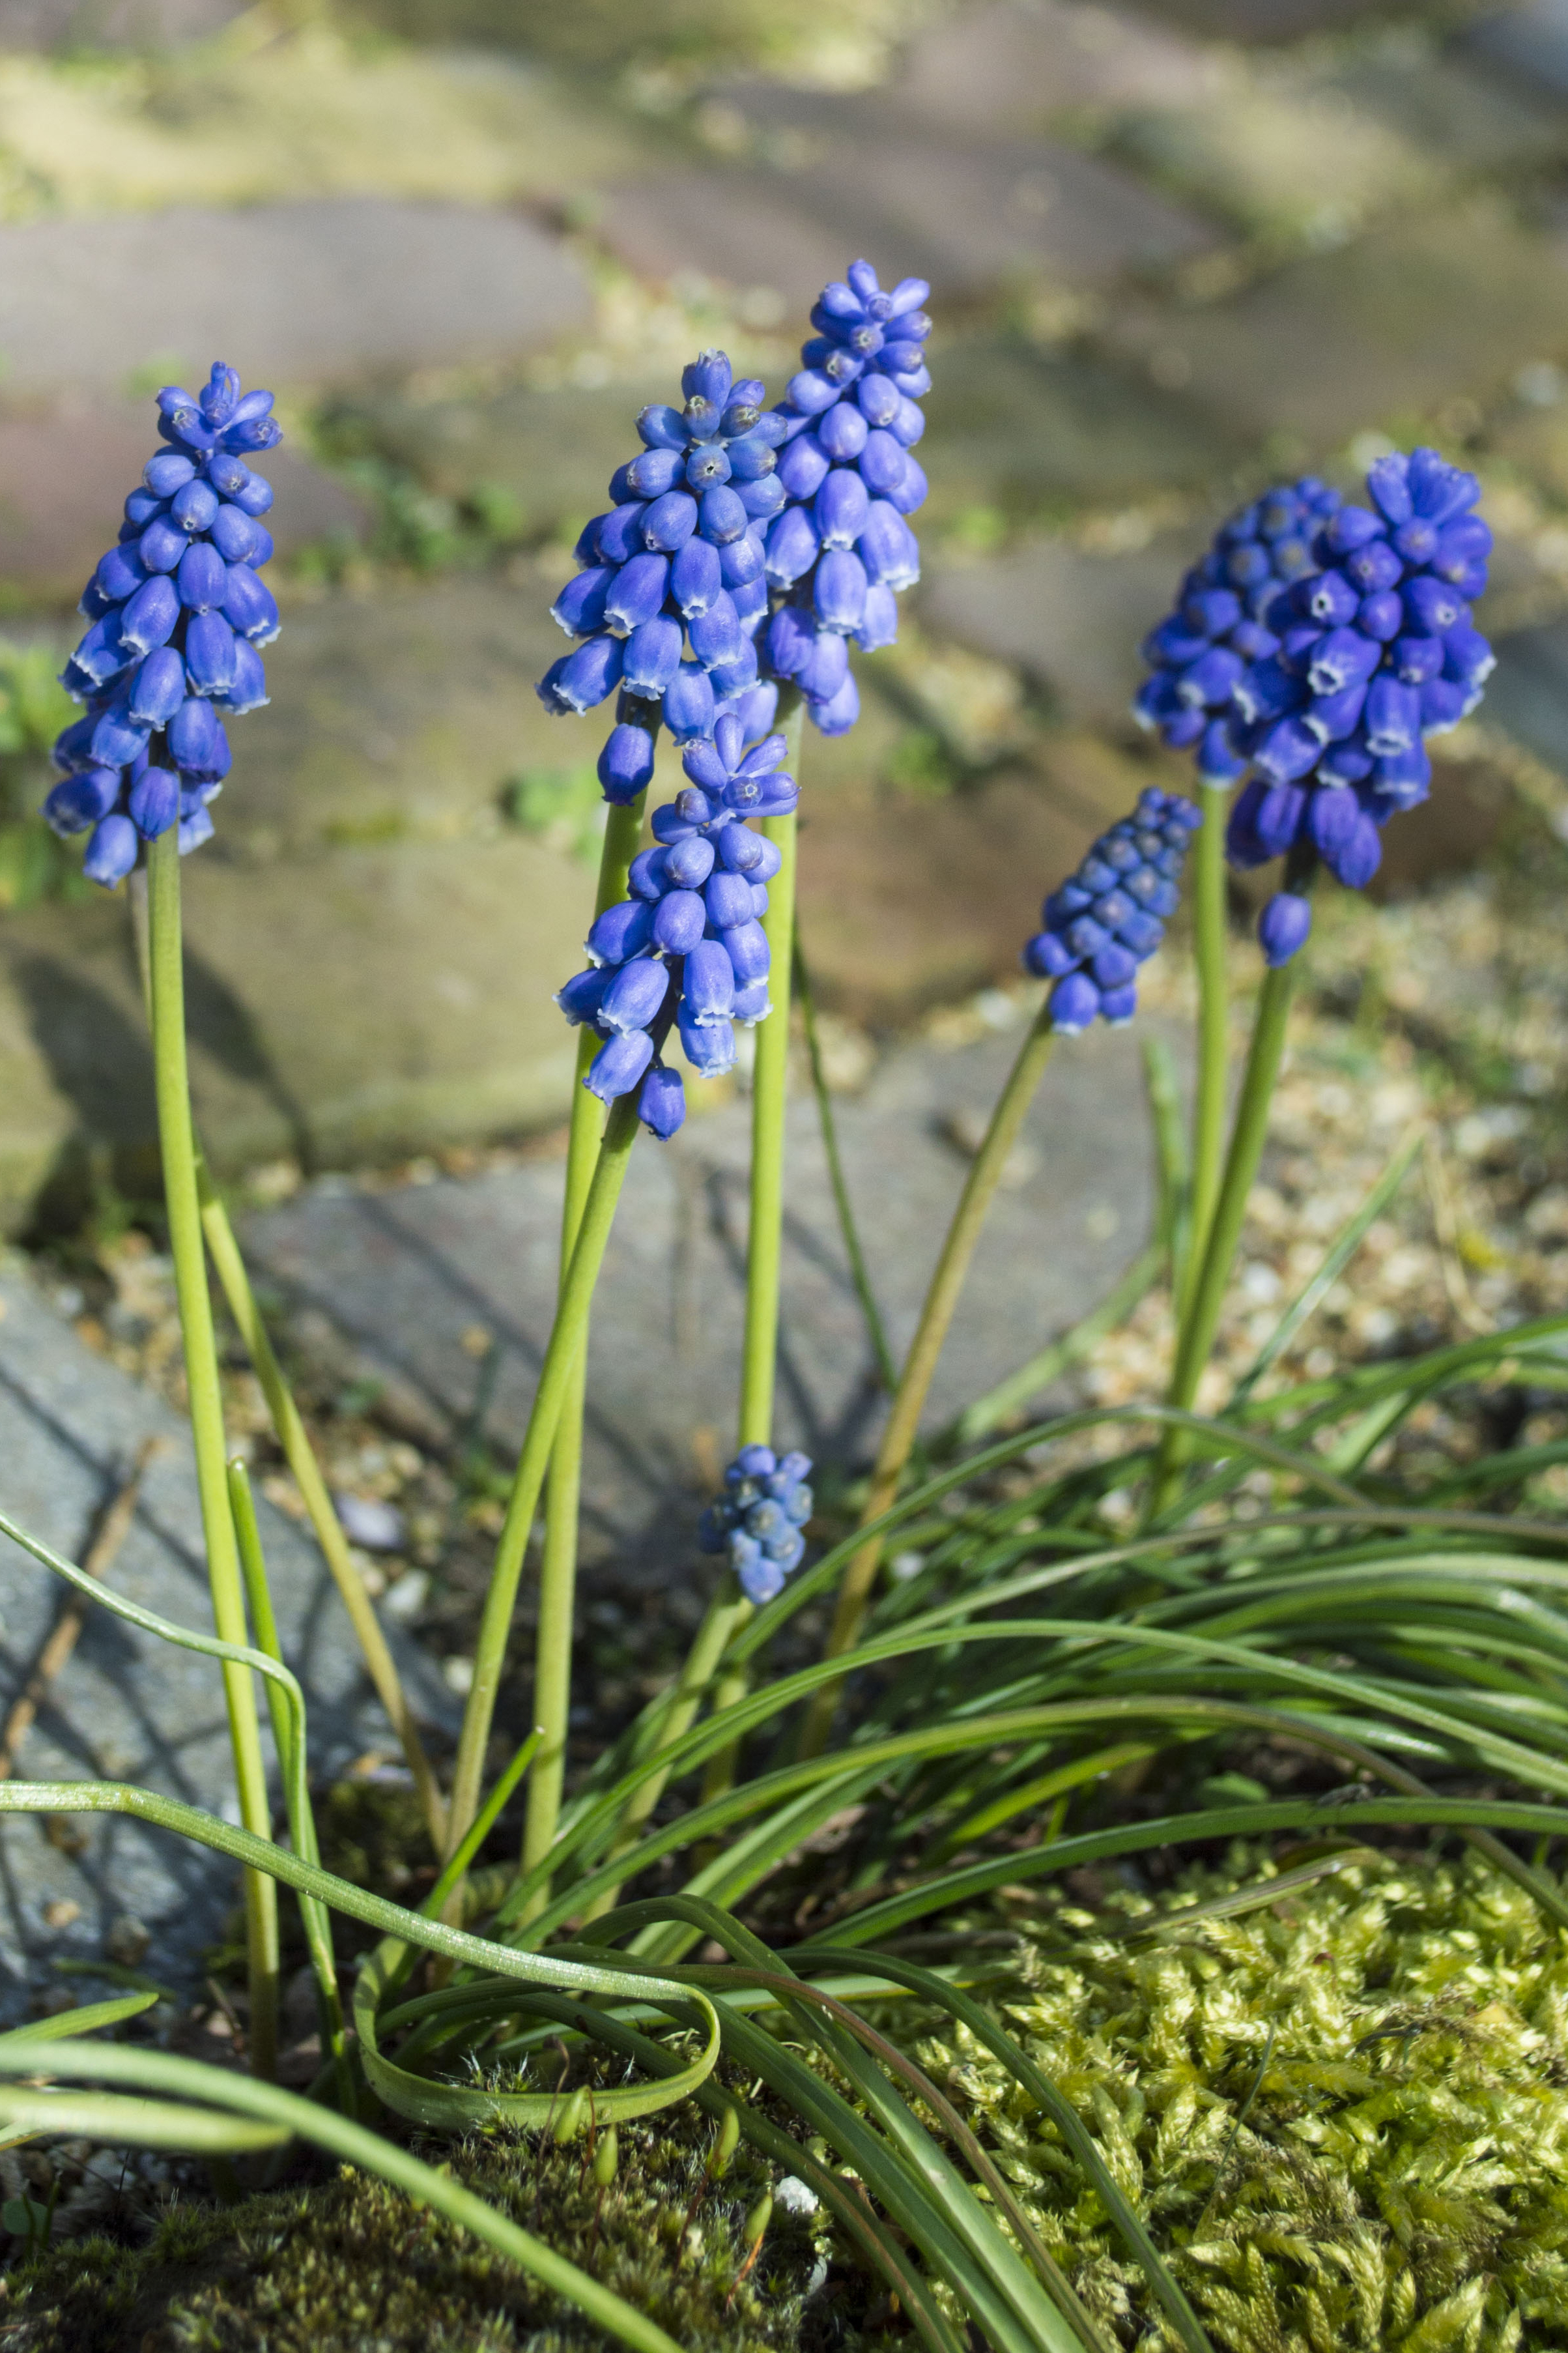
grass, outdoor, plant, photography, meadow, texture, flower, photo, herb, botany, nikon, flora, plants, wildflower, colour, holland, nederland, netherlands, dutch, outdoorphotography, picture, photograph, fotos, foto, fotografie, depthoffield, lente, hyacinth, scilla, paulvandevelde, pdvandevelde, padagudaloma, natuurfotografie, naturephotographer, dordrecht, nederlandinfotos, bloem, pvdvfotografie, pdvandeveldedordrecht, nederlandsefotografie, dutchphotogaraphy, totallydutch, fotografienederland, hollandsefotografie, fotografieholland, macro photography, flowering plant, blauwedruif, starchgrapehyacinth, land plant, english lavender